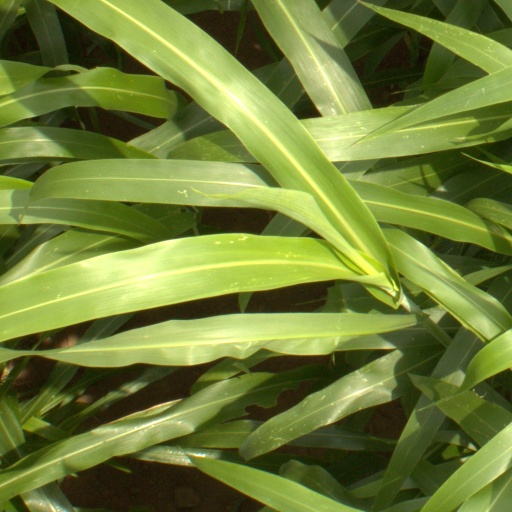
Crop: sorghum